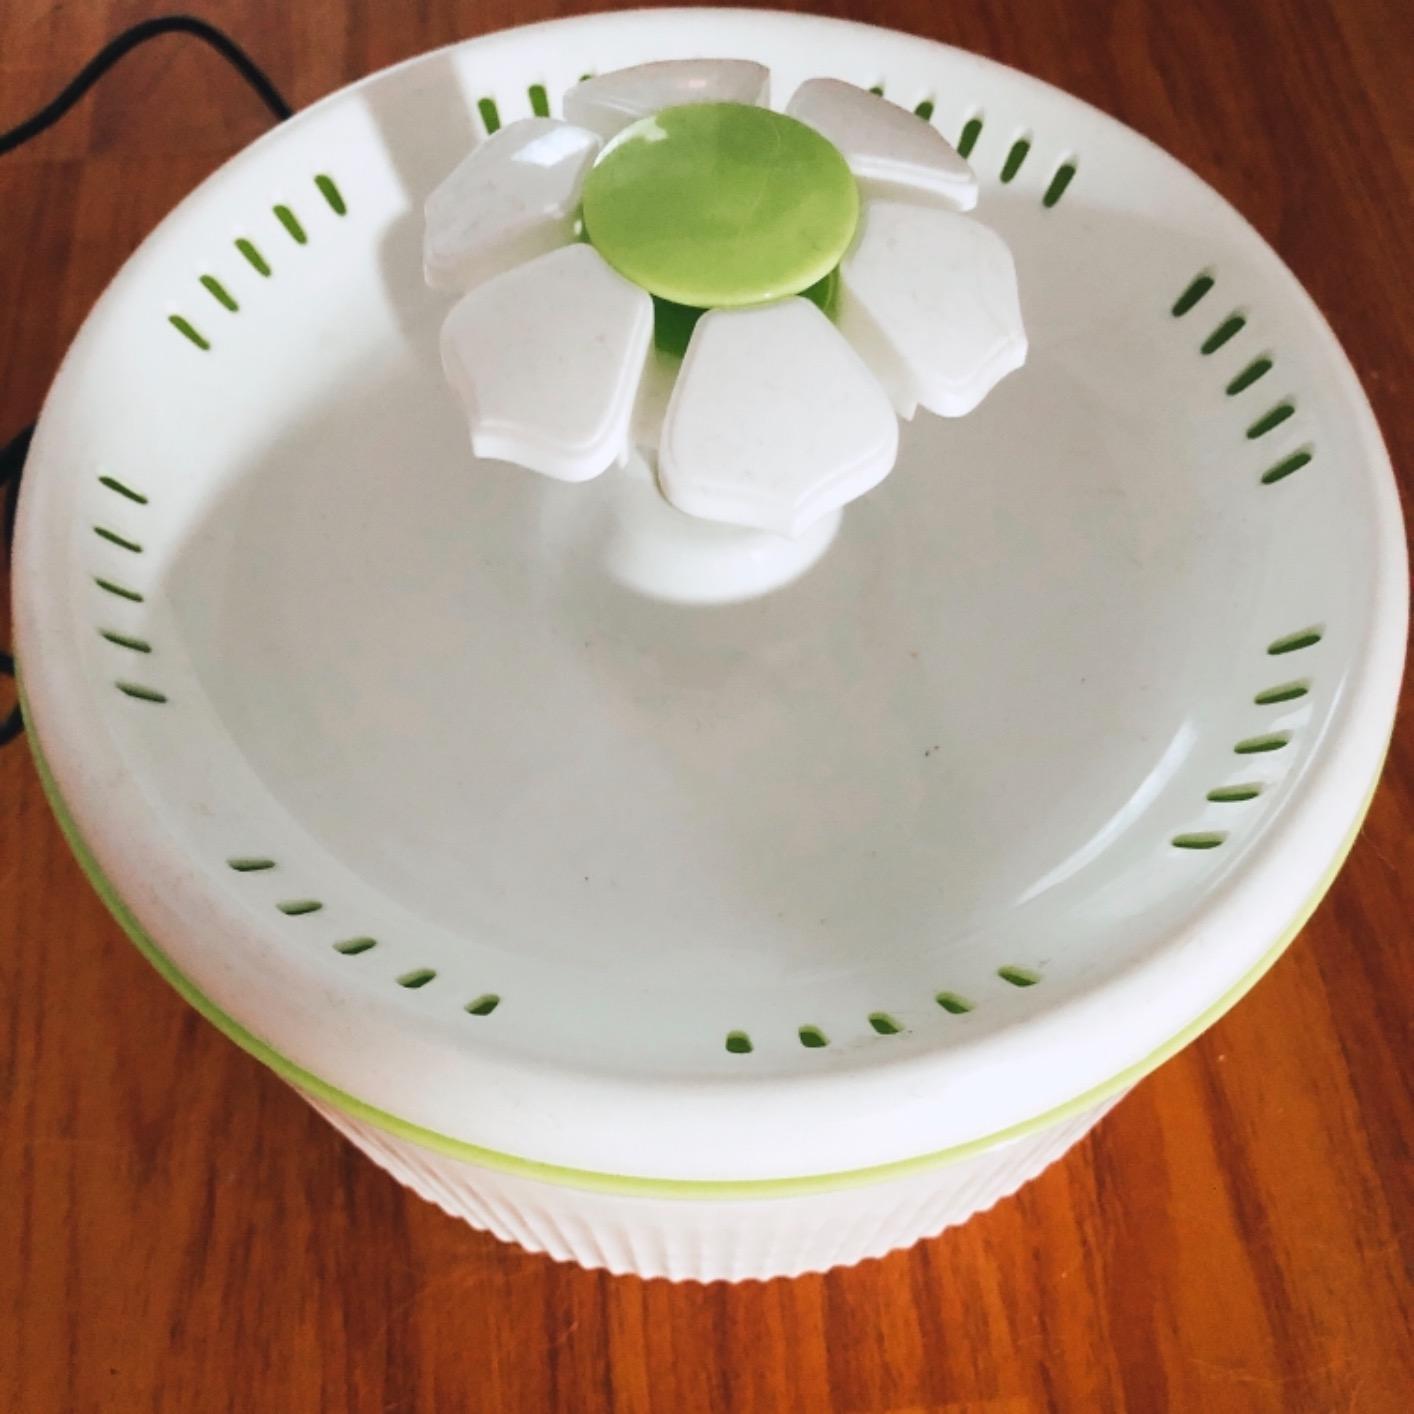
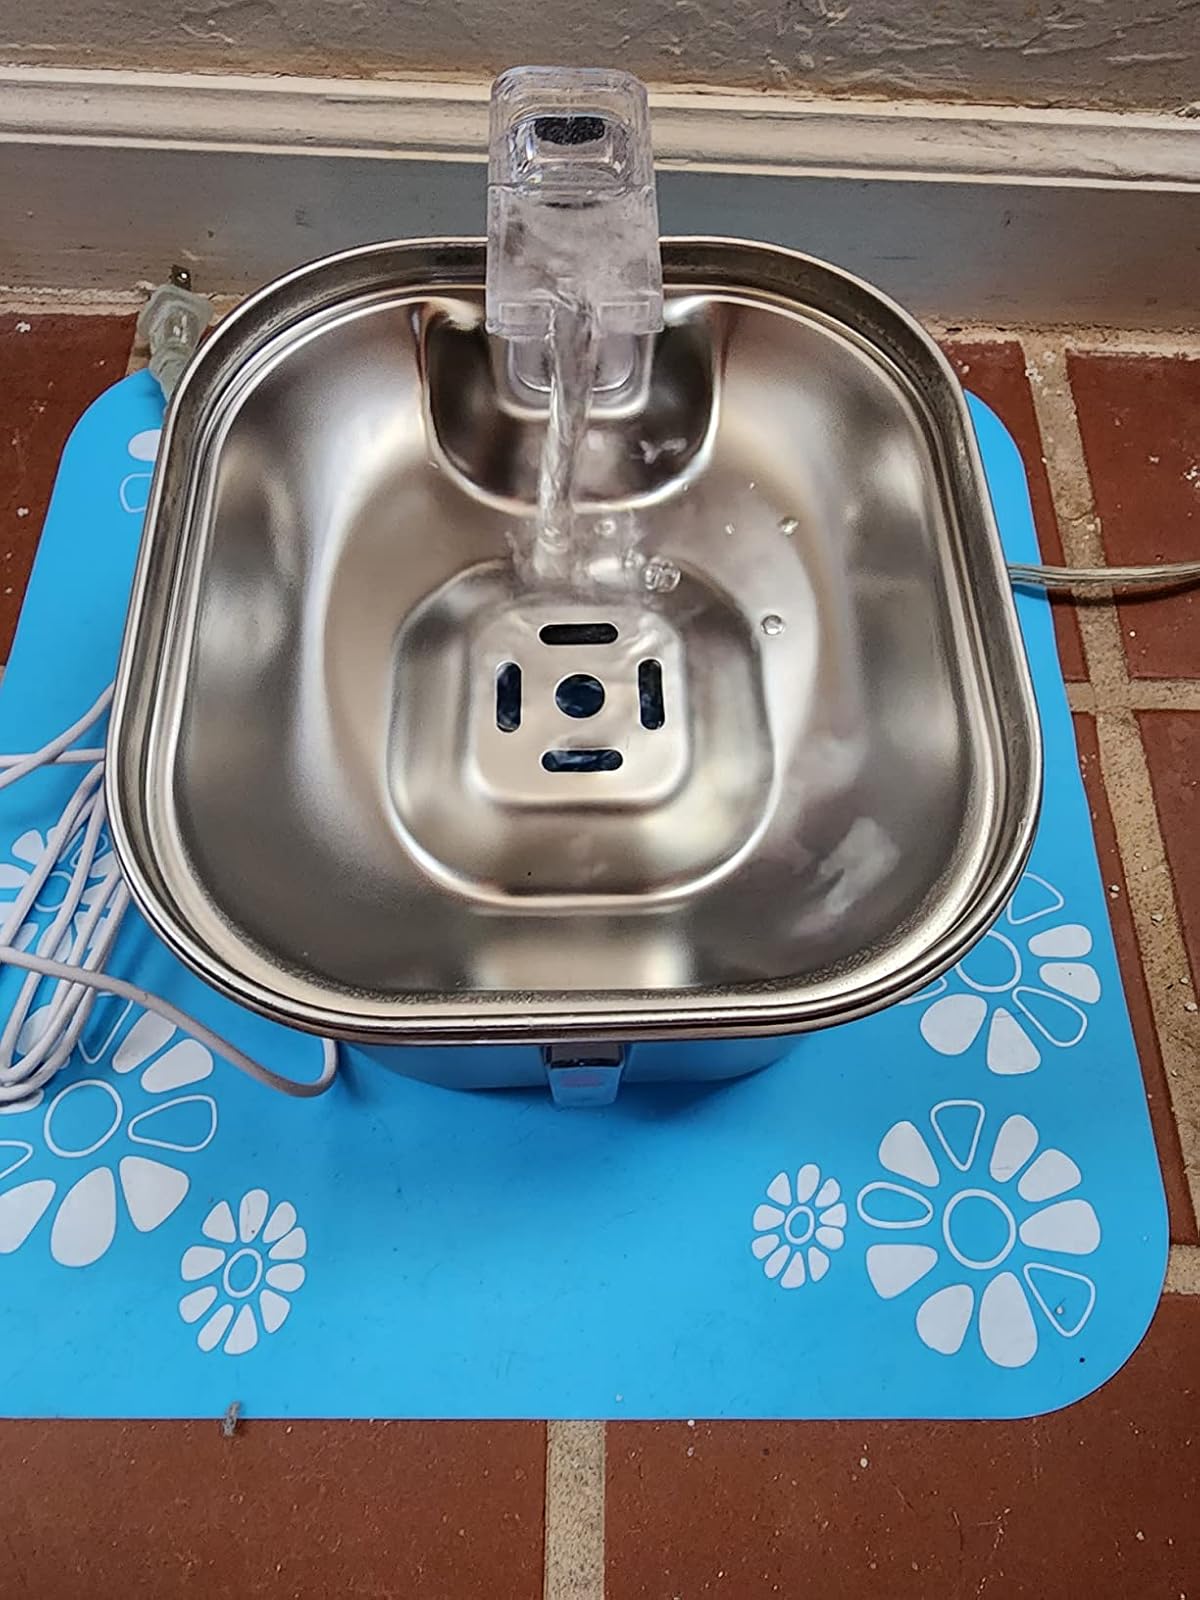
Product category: items_bowl
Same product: no